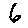
Label: 6